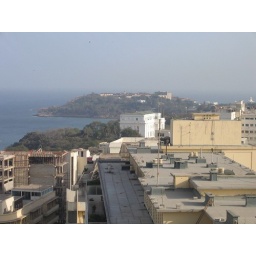
View of the president's house and the ocean in Dakar.